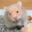
Label: hamster